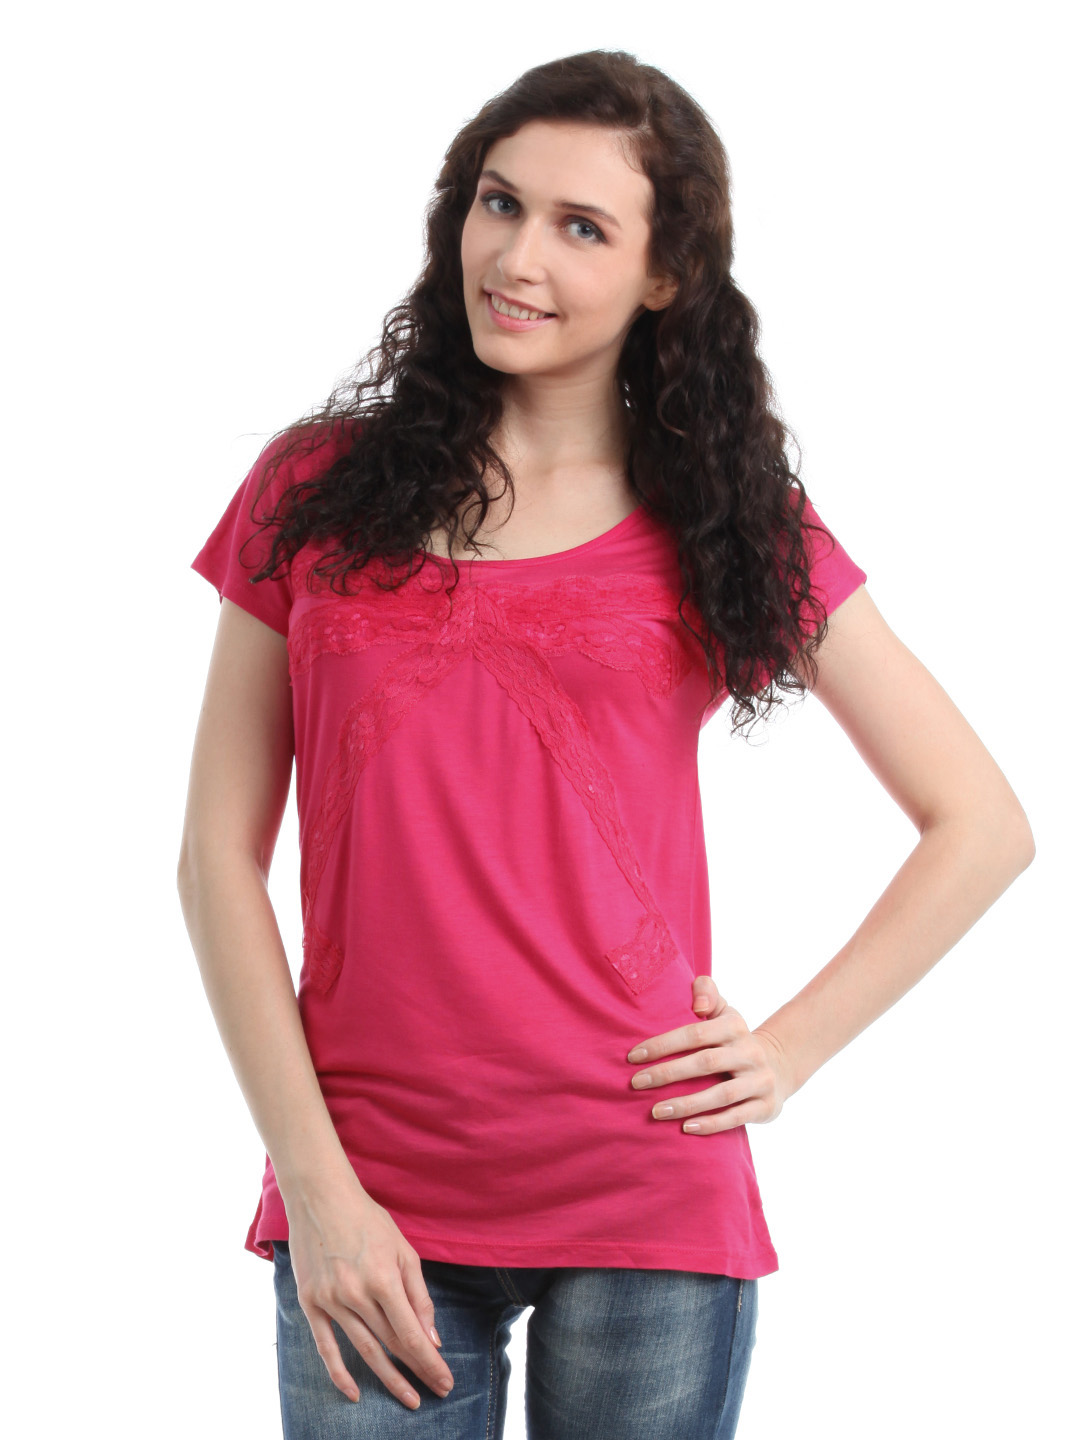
ONLY Women Pink Top
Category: Apparel / Topwear / Tops
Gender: Women
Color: Pink
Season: Summer 2012
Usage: Casual